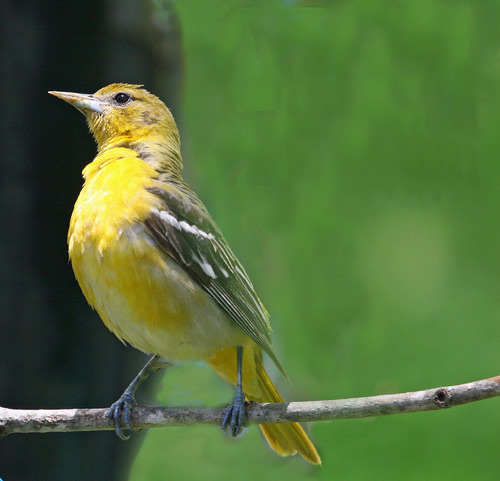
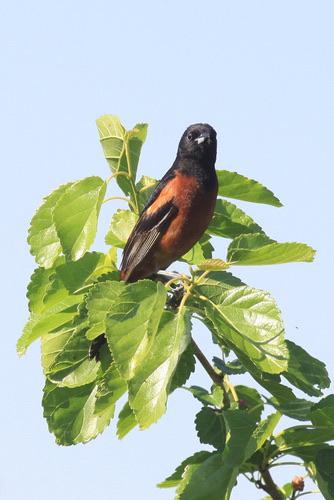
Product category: misc
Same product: yes